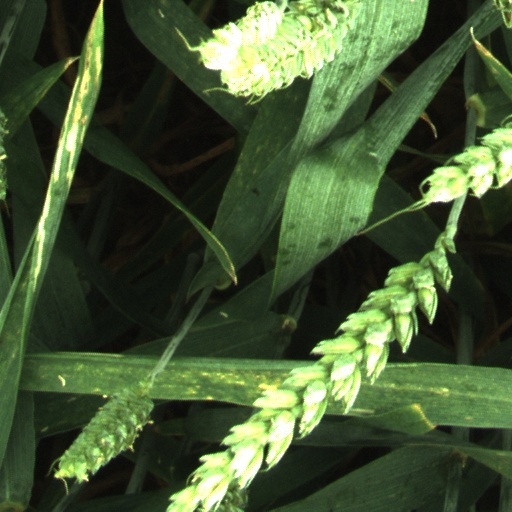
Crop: wheat